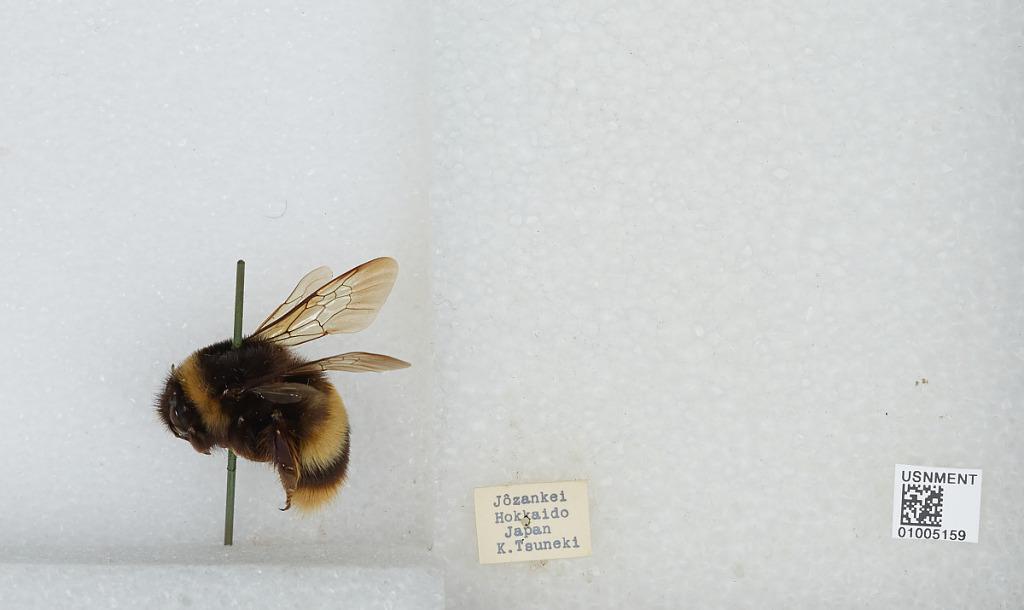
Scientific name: Bombus (Bombus) ignitus Smith
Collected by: K. Tsuneki
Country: Japan
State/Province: Hokkaido
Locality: Jozankei
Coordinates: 42.9692, 141.168